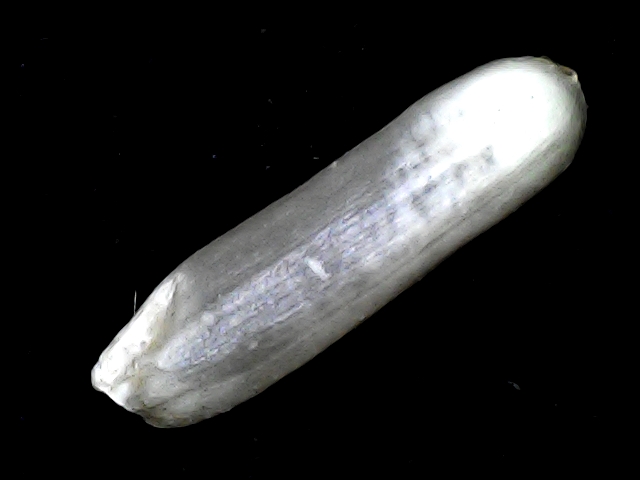
Rice variety: BD57